Petar Drenchev

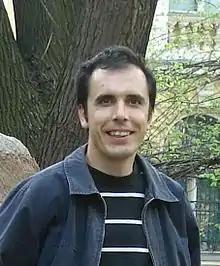
Drenchev in 2011

Petar Nikolov Drenchev (born 25 April 1977) is a Bulgarian chess player who received the FIDE title of Grandmaster (GM) in 2011. He is a professional chess player, who graduated from the National Sports Academy as a chess coach.